Bruno Pesaola

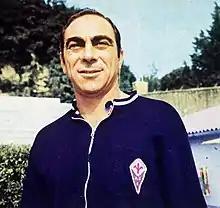
Pesaola as Fiorentina manager between 1960s and 1970s

Bruno Pesaola (28 July 1925 – 29 May 2015) was a professional Italian Argentine football player and manager, who played as a winger. He is most famous for his time with Italian clubs Fiorentina and S.S.C. Napoli, as both a player and a manager.